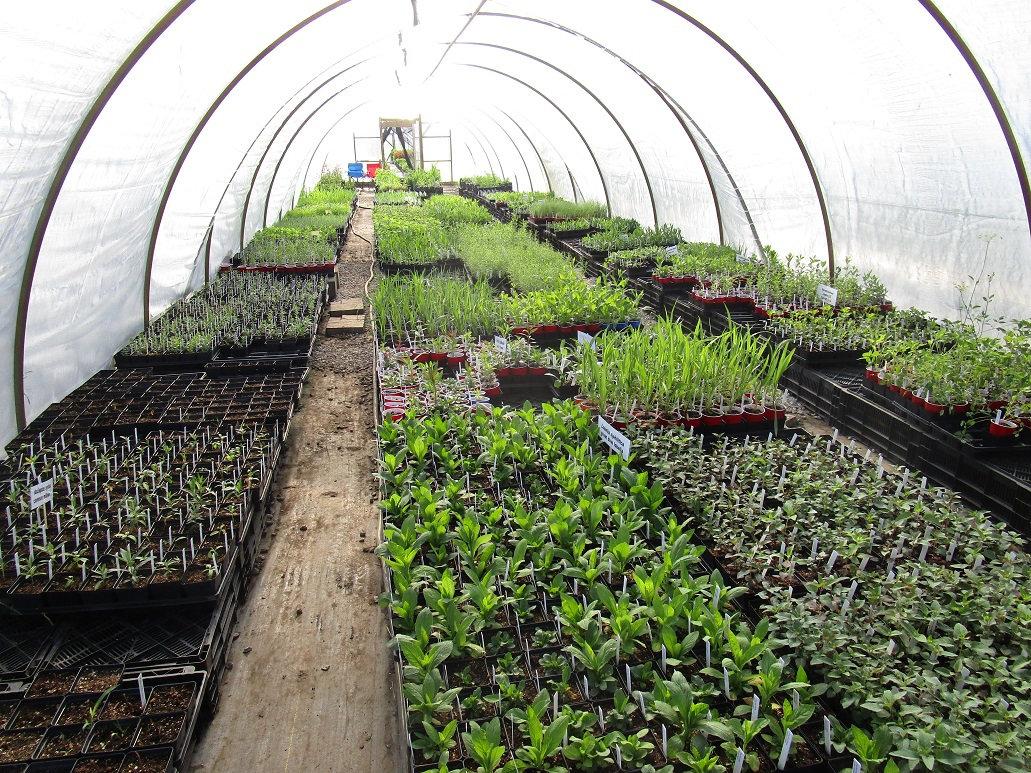
Shamba kubwa lililojaa mimea midogo midogo, hii ni shughuli inayofahamika kama ukuzaji wa mbegu. Swala hili linatokea pale ambapo mkulima anaanda mazao, kwa lengo la kupata mbegu bora kwa ajili ya kupanda msimu unaofuata.